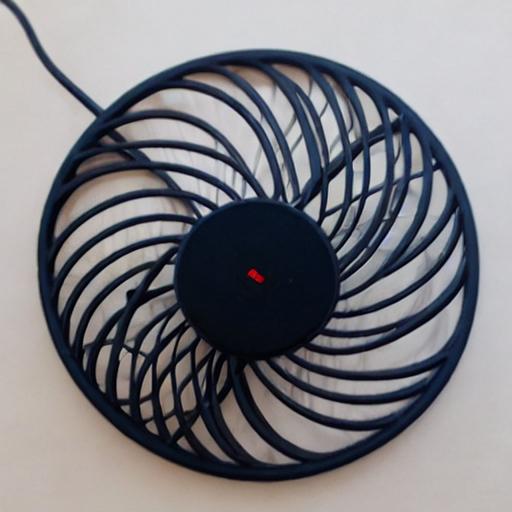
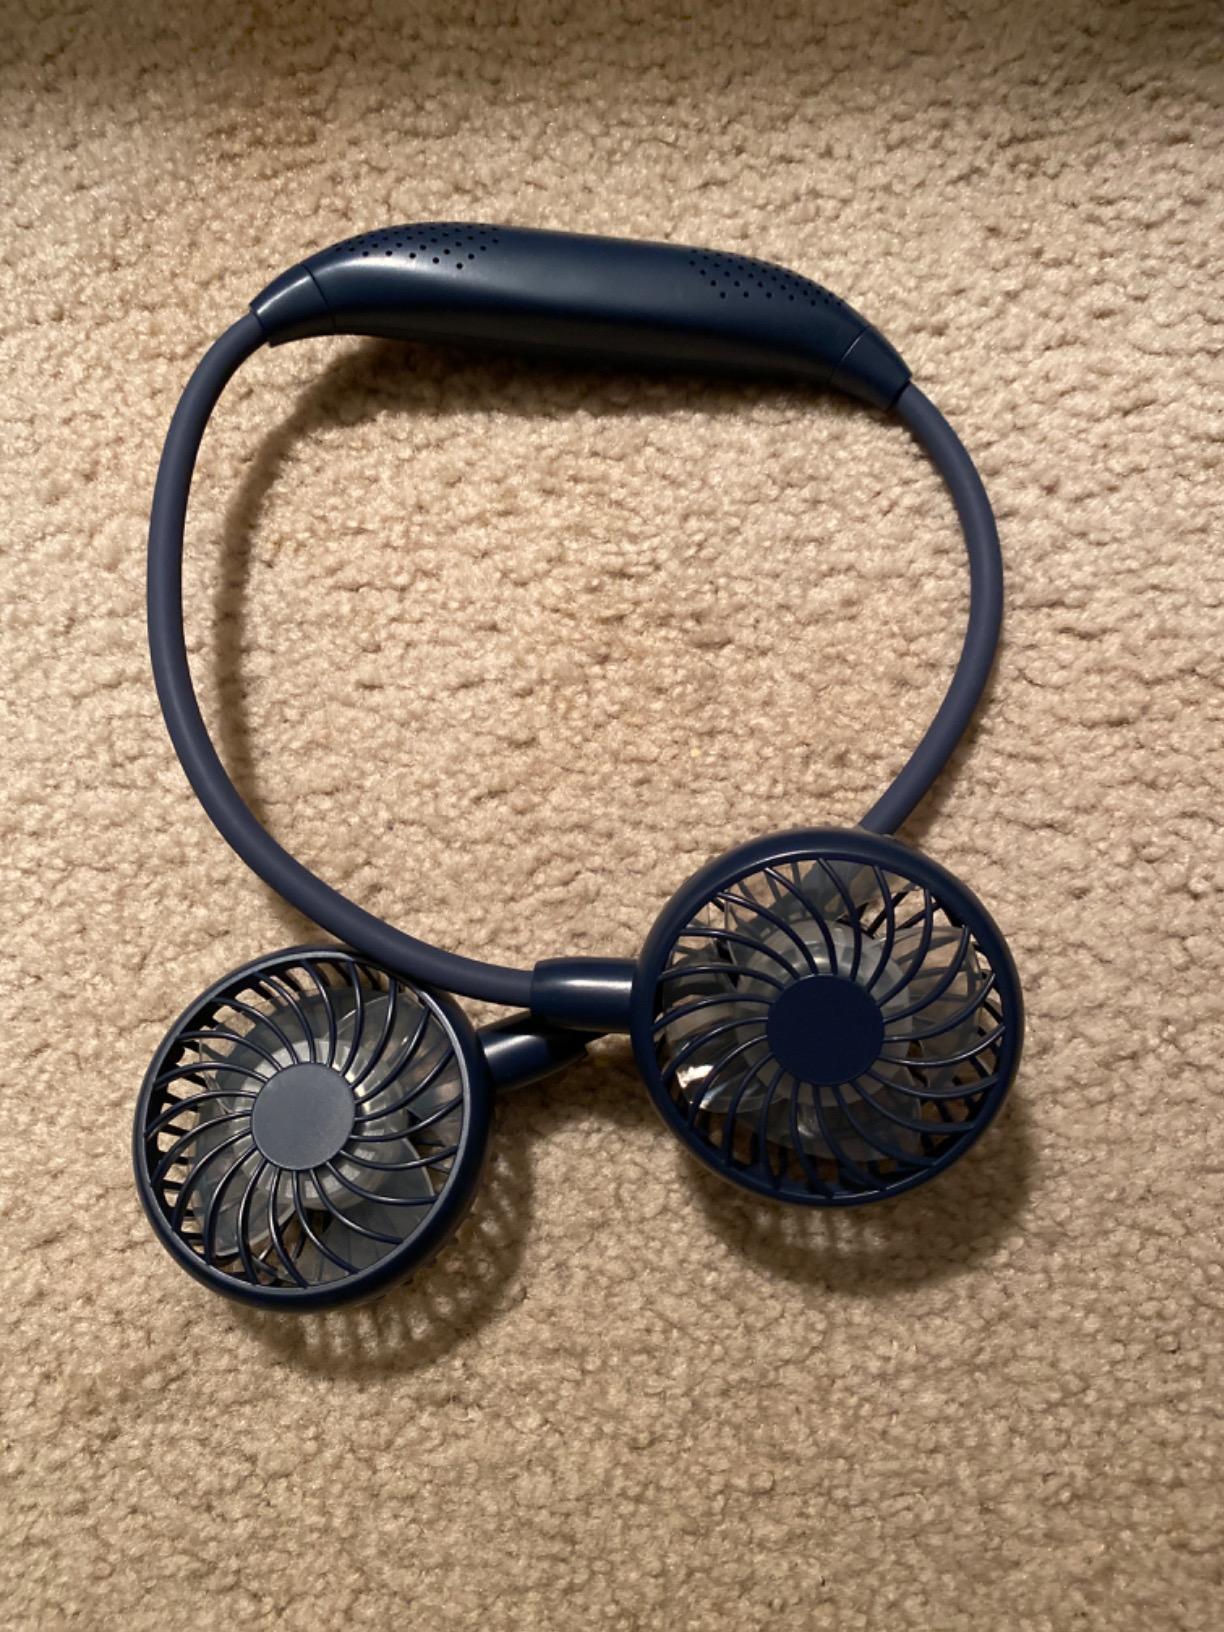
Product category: fan
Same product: no